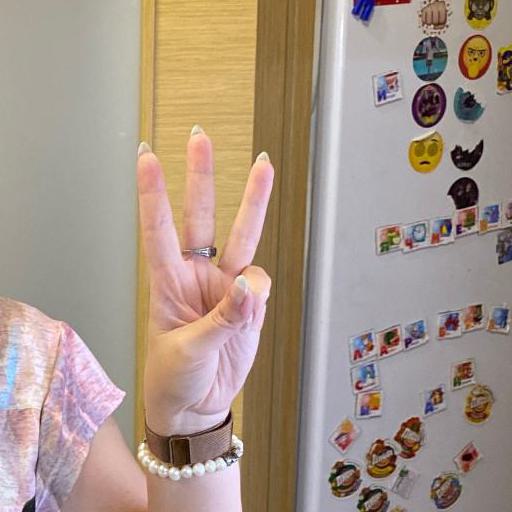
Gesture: three